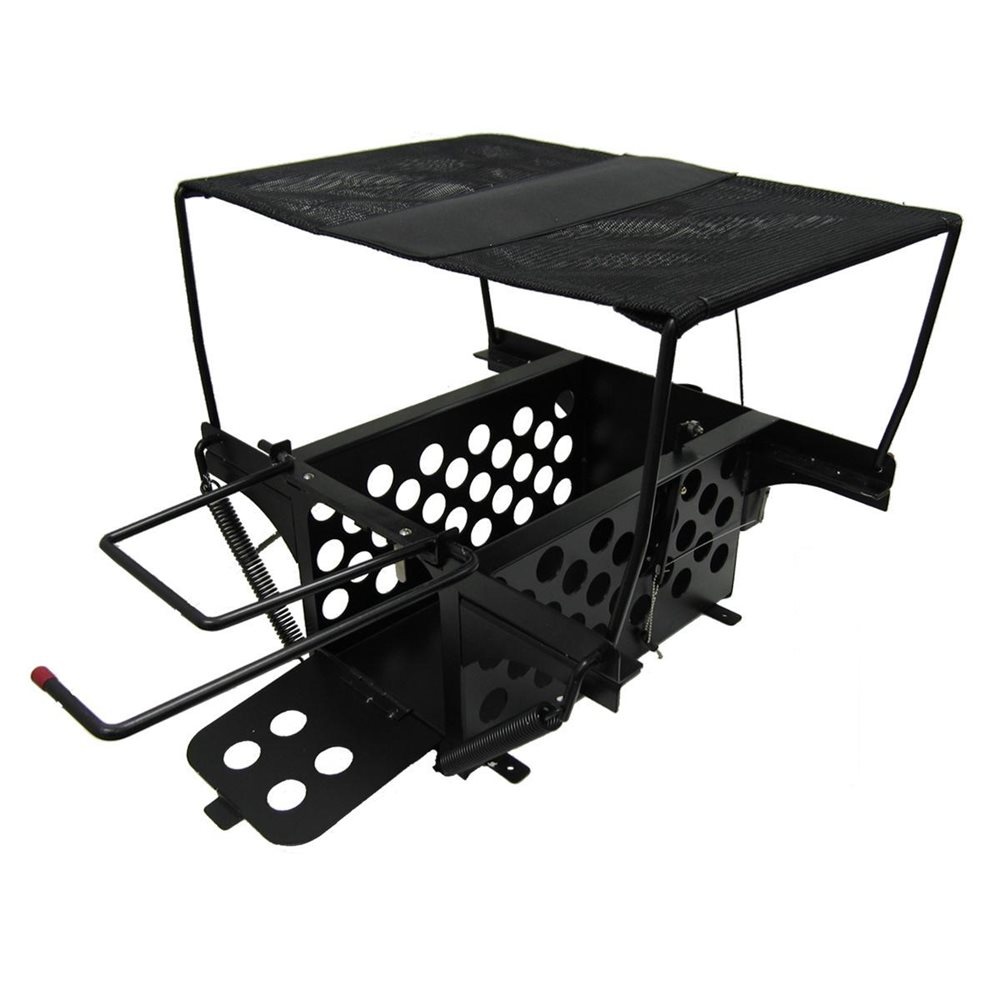
Add-On Natural Flush Large Bird Launcher System
Add-on remote bird launcher (large birds) Easy to load; easy to use. The BL series Natural Flush Bird Launcher will make training an even more rewarding experience for you and your dog. Launchers are quiet and prevent spooking your dogs. Features Perfect for duck or pheasant sized birds "Easy-Load" trap door for safe and easy loading or unloading of birds "Quiet-Release" system prevents "spooking" your dog High Quality Nets and Springs for effective launching Large Scent Holes Transmitter can support up to 16 self-programmable launchers 700 yard range Beeper/Locators on remote launchers make them easy to find Remote launchers have digital technology
Brand: Grain Valley Drop Shipping
Category: Sporting Goods > Outdoor Recreation > Hunting & Shooting > Hunting > Hunting Dog Equipment